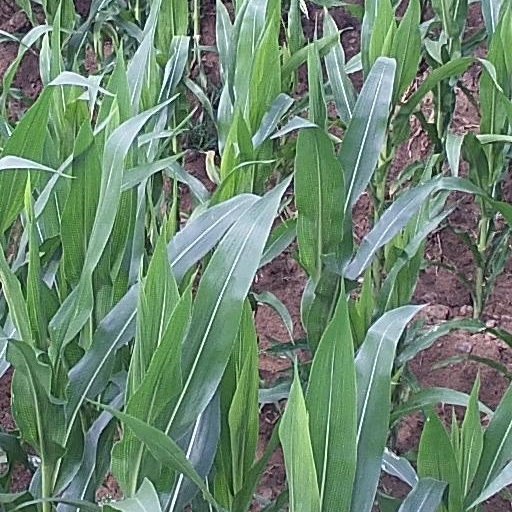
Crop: maize; corn